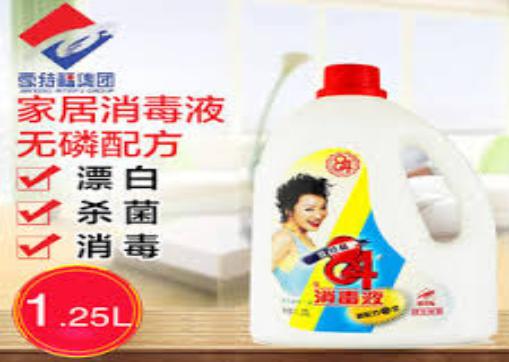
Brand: AiTeFu
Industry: Necessities